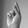
ASL letter: K